Matilda of England, Duchess of Saxony

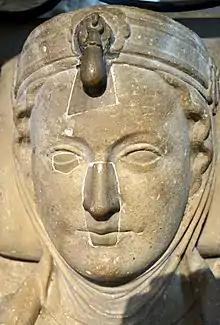
Head of a funerary statue of Matilda in Brunswick Cathedral.

Matilda's husband was 27 years older than her and was already married long before her birth: Henry the Lion divorced with his first wife, Clementia of Zähringen, in 1162. As the ruling Duke of Bavaria, Saxony and Brunswick, reportedly everything belonged to him ""from the Elbe to the Rhine, from the Harz to the sea"". The official residence of the Duke was located in Brunswick, where the newlyweds had a wedding feast. In Brunswick, the first child of Matilda and Henry the Lion was born in 1172 during the absence of her father, who was on a pilgrimage to the Holy Land, a daughter, named Richenza after her paternal grandmother Richenza of Northeim. In the following years Matilda became the mother of at least four more children. James Panton writes that in the early years of marriage, despite her youth, Matilda ruled the vast estates of her husband in his absence. Back in Germany, Henry the Lion and his wife held a magnificent court at Dankwarderode Castle. They had Brunswick Cathedral erected from 1173 onwards and initiated the "Lucidarius", the first original German-language work in prose, as well as the Gospels of Henry the Lion, a masterpiece of Romanesque book illumination.